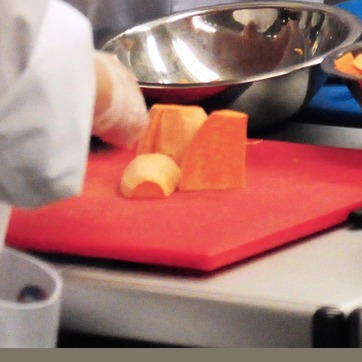
Material: food